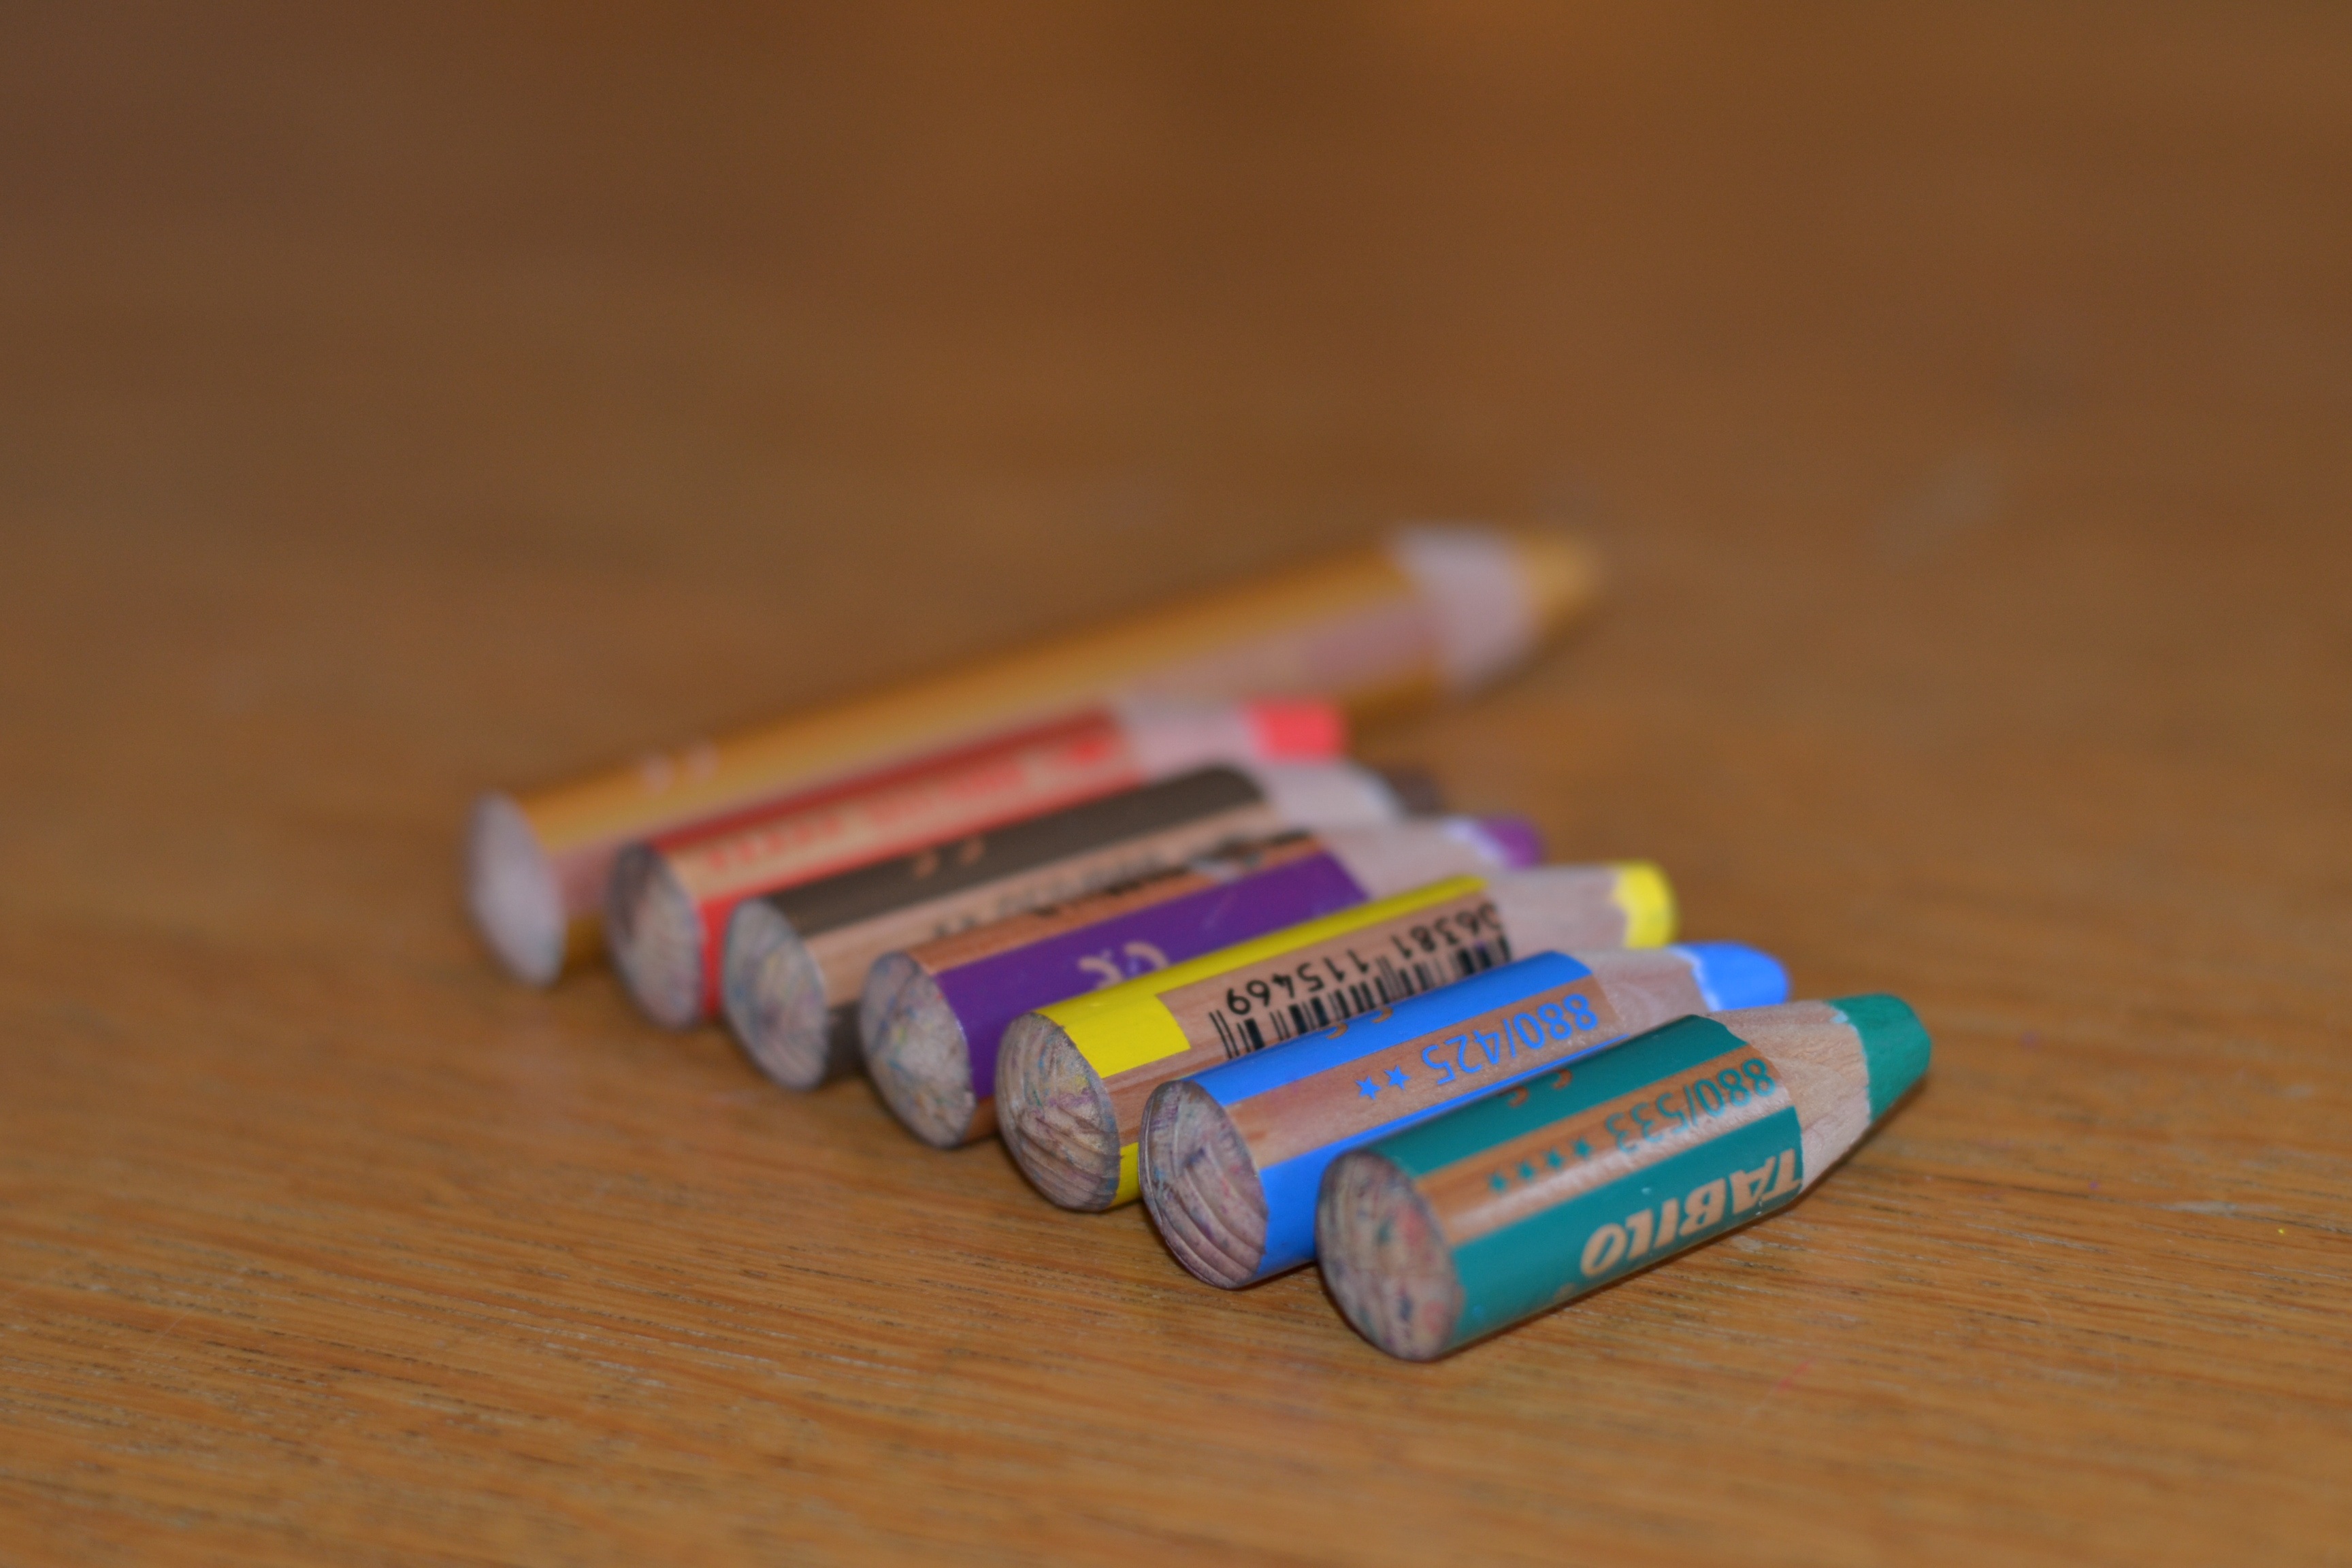
purple, pen, green, red, small, brown, blue, yellow, gold, match, large, wood pen